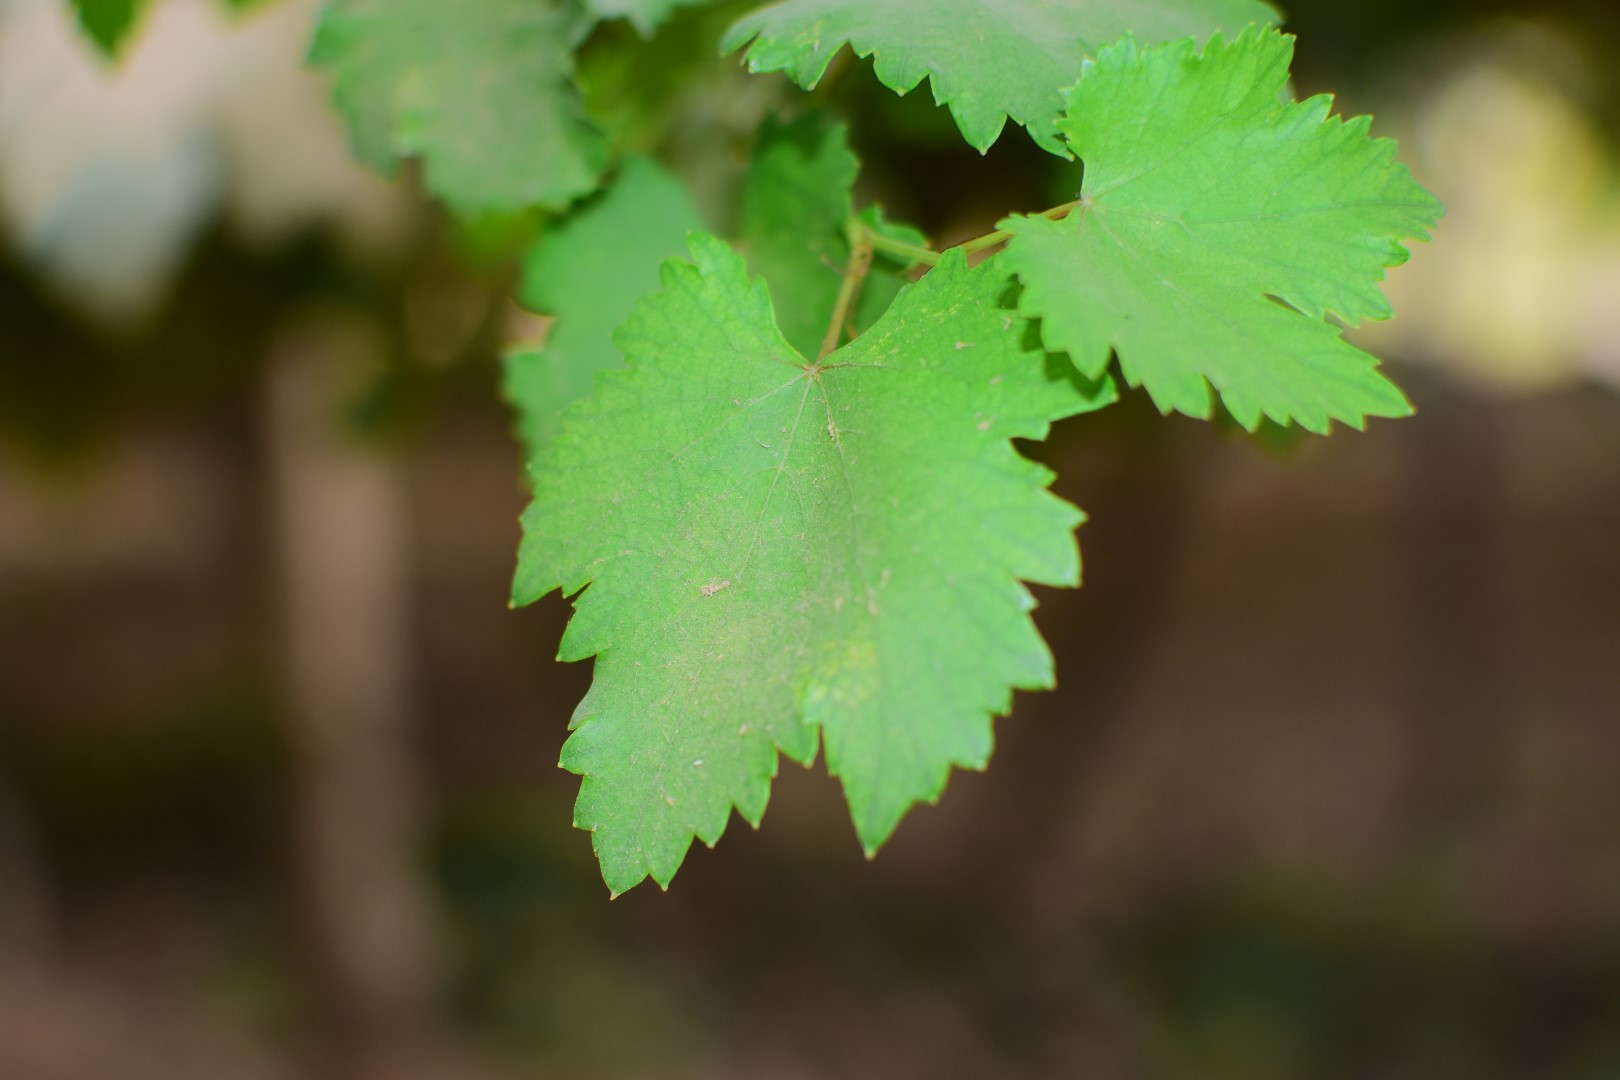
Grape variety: Kamali